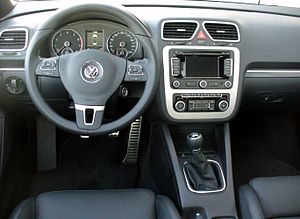
Volkswagen Eos / Facelift
Volkswagen Eos er en bilmodel fra Volkswagen og mærkets første coupé-cabriolet med metalfoldetag og integreret glasskydetag.